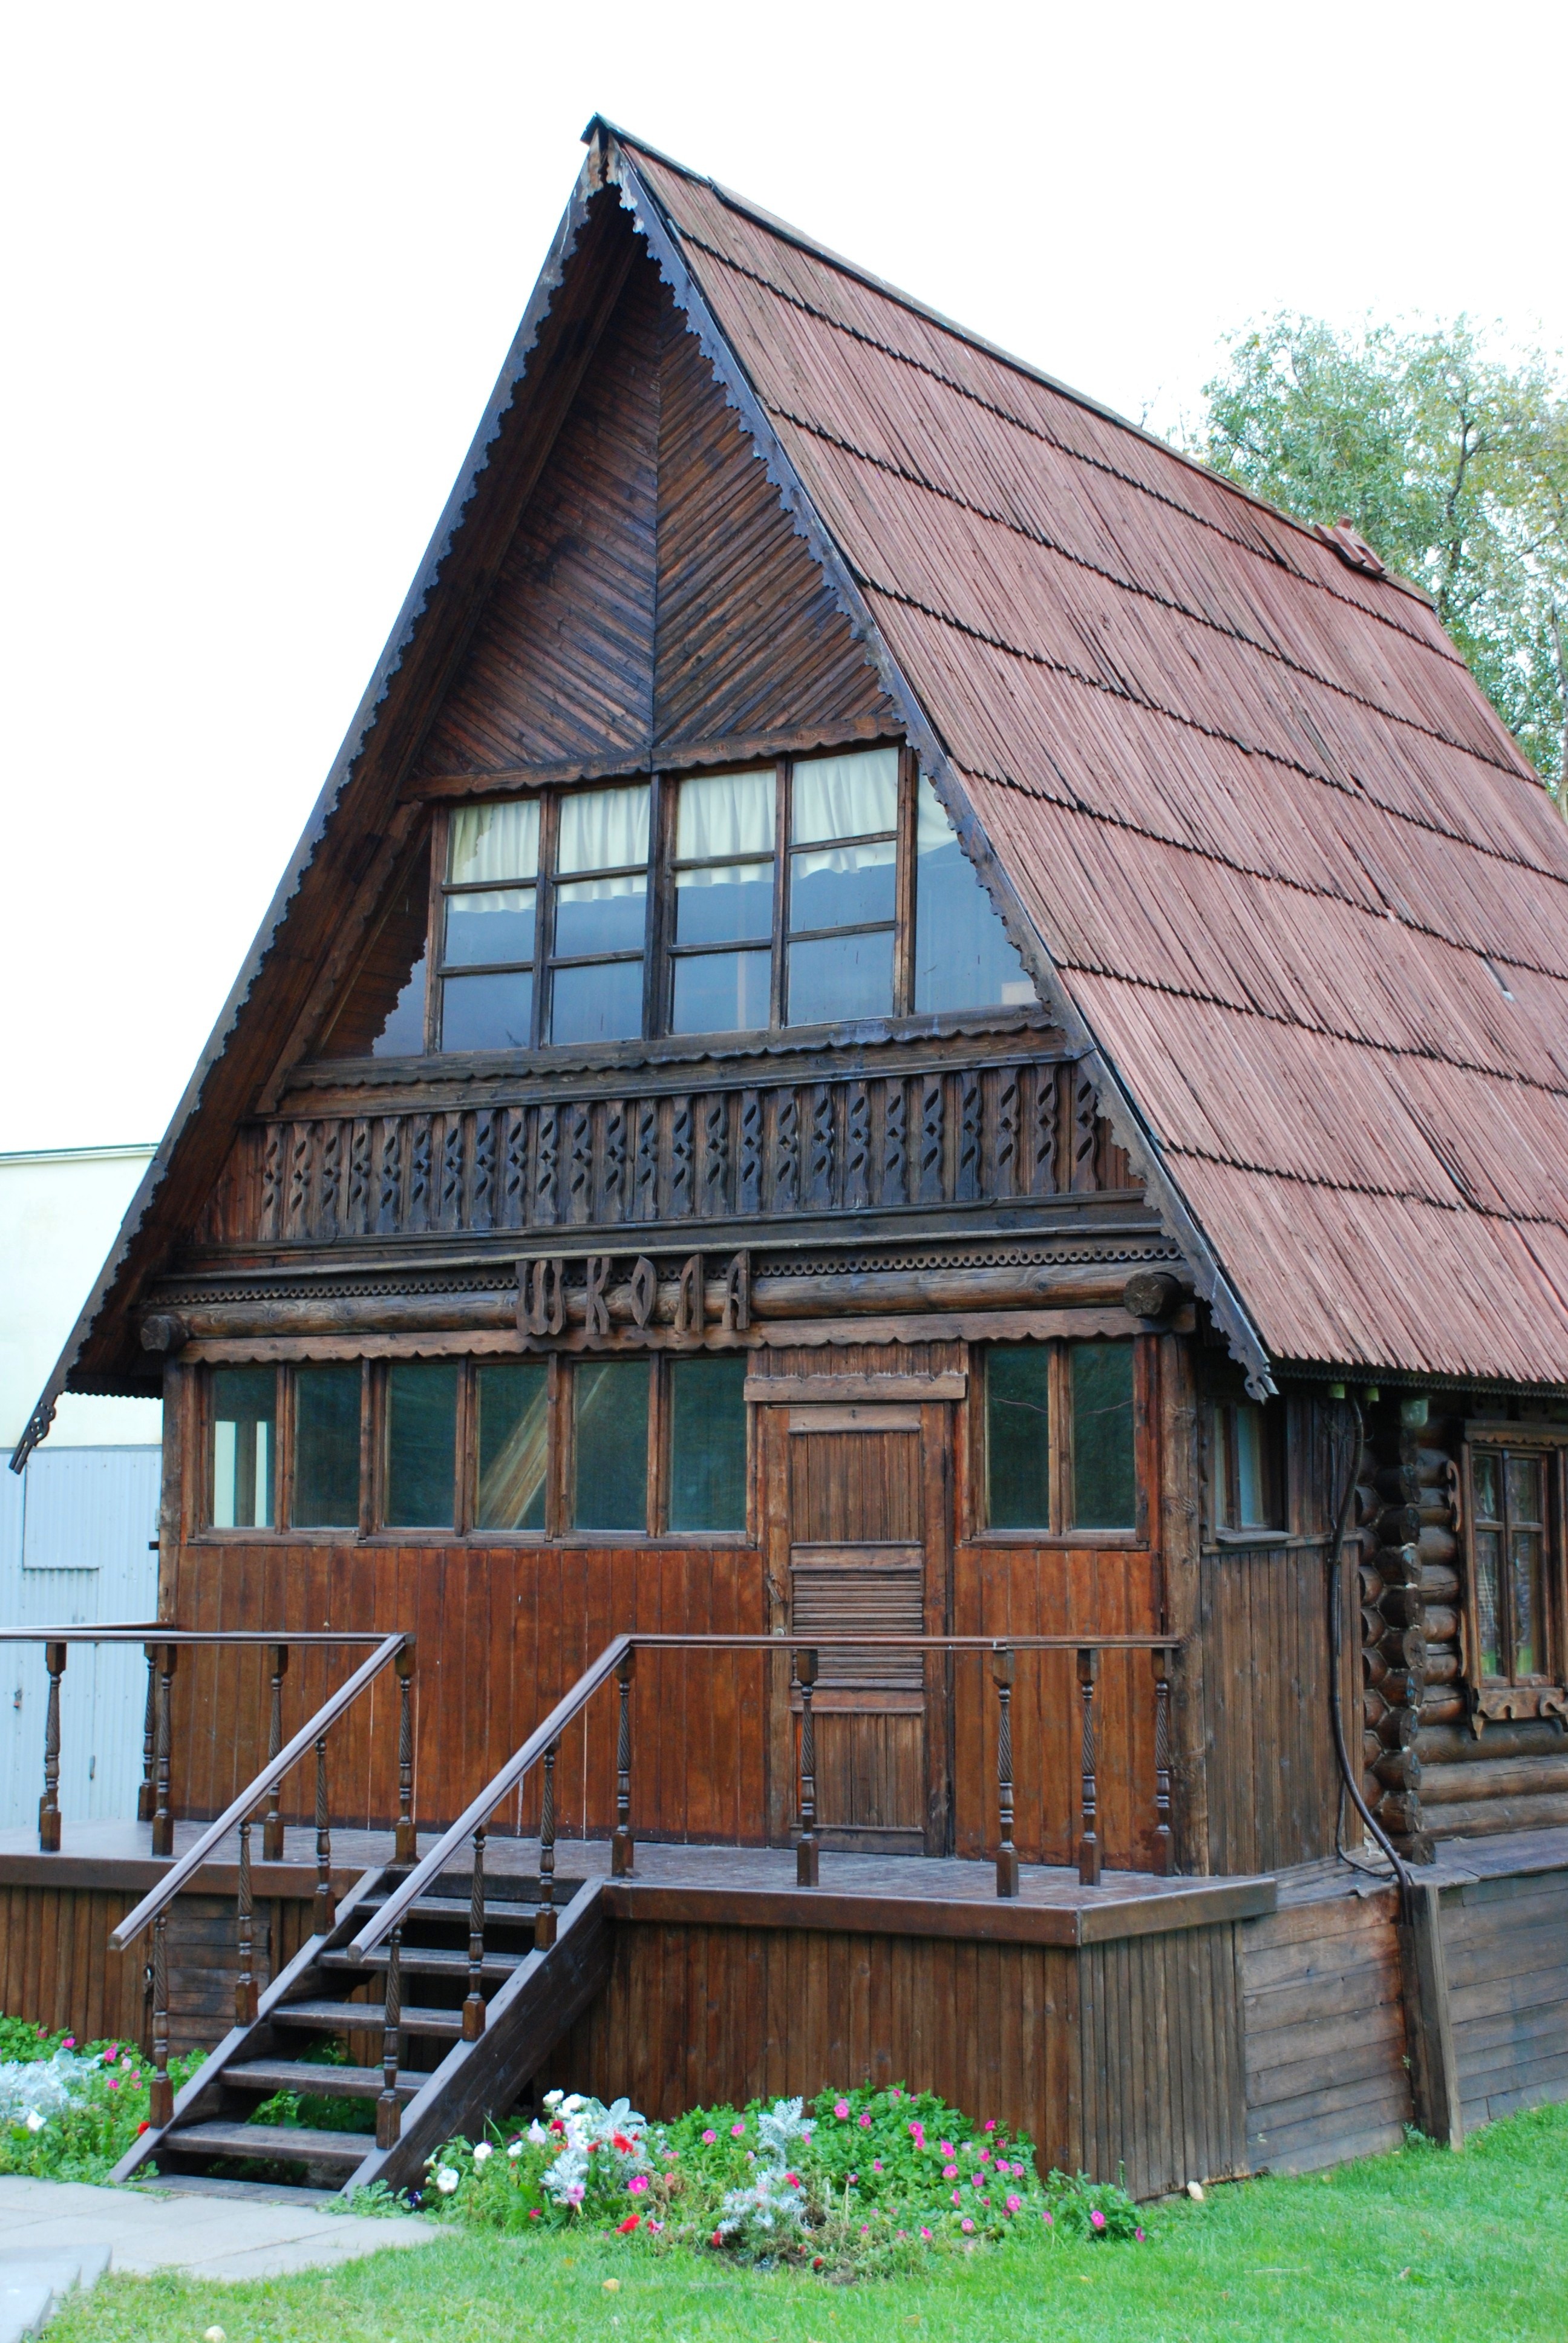
architecture, wood, house, window, roof, building, barn, city, home, shed, cityscape, cottage, facade, property, nikon, cool image, farmhouse, moscow, estate, russia, d80, log cabin, cityscapes, moskau, nikond80, moscou, kolomenskoye, siding, residential area, outdoor structure